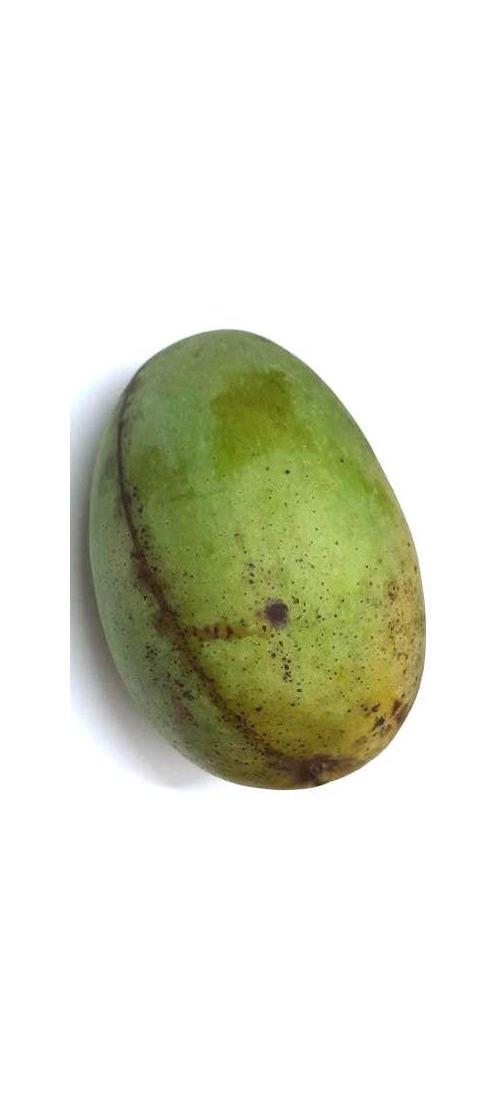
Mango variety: Fazli Shurmai